KZ-Transport 1945 Memorial

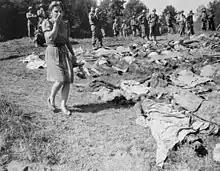
German woman reacts to death march victims in Nammering

The KZ-Transport 1945 Memorial is located in Nammering, Föhrenweg - a district of the Lower Bavarian community of Fürstenstein in the district of Passau, Germany. It was erected in 1984 to commemorate the victims of various nationalities of the Buchenwald evacuation trains.